Pegasus Plaza

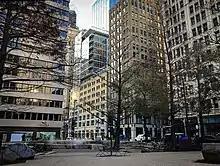
Pegasus Plaza, looking northwest

The overall Main Street redevelopment project was created by a consortium of architects and engineers led by Good Fulton & Farrell Architects, the Slaney/Santana Group and Cardenas-Salcedo and Associates. Artist Brad Goldberg was responsible for the design of the Pegasus Plaza itself. Although the plaza sits in the shadow of the 50-year-old namesake neon sculpture atop the Magnolia Building, the idea for the plaza and its crowning jewel heavily references Greek mythology.